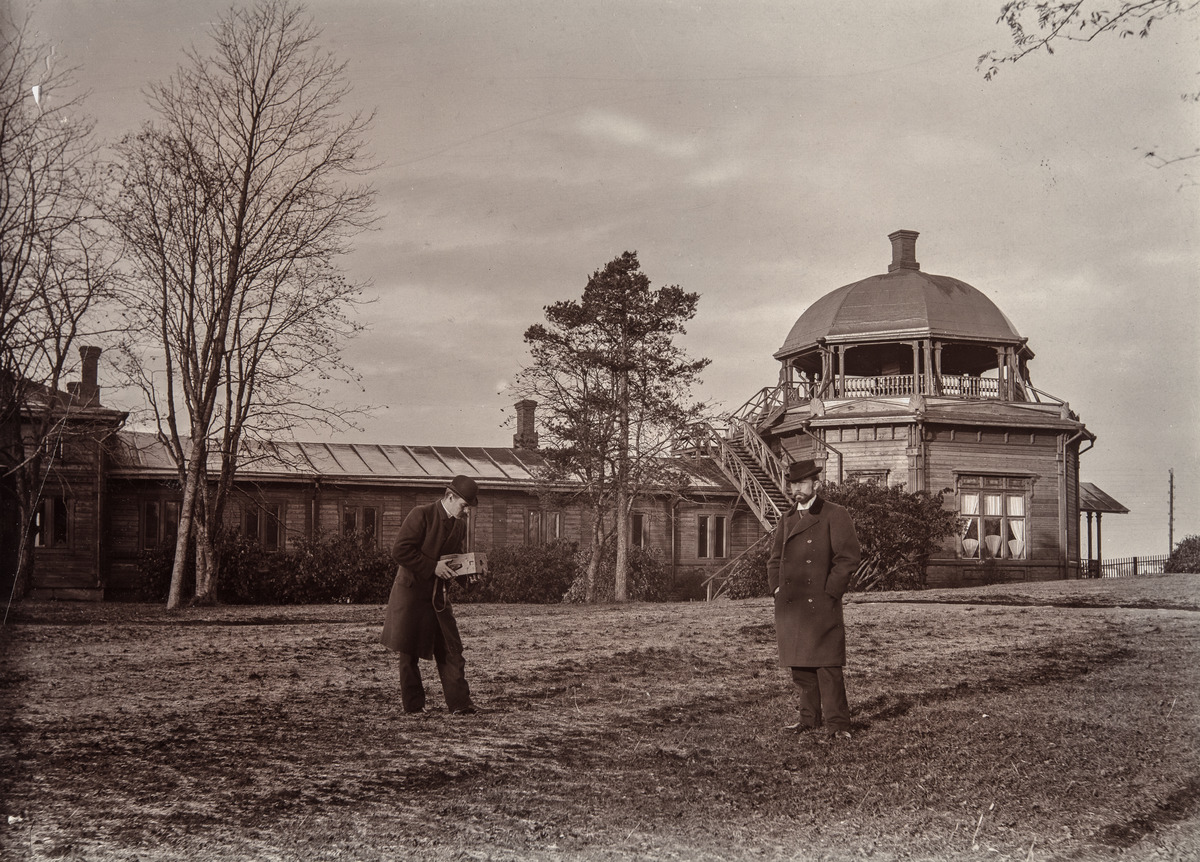
Kaksi miestä Kaisaniemen keilaradan edustalla
sisällön kuvaus: Kaksi miestä Kaisaniemen keilaradan edustalla. Vasemmanpuoleisella miehellä on laatikkokamera kädessään ja hän kuvaa oikeanpuoleista miestä. mustavalkoinen
Ajankohta: kuvausaika 1894
Paikka: Suomi, Uusimaa, Helsinki, Kluuvi Helsinki, Kaisaniemen puisto
Aiheet: puistot, puurakennukset, urheilu, urheilurakennukset, keilailu, kamerat, miehet